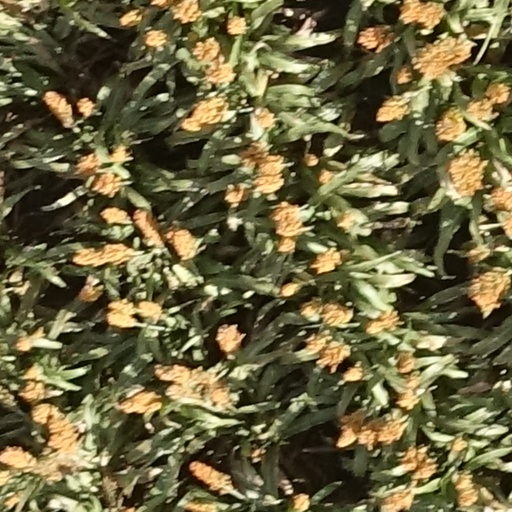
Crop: sorghum